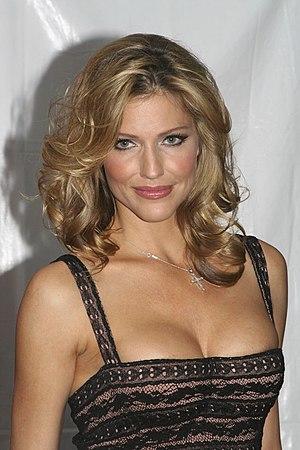
Lucifer est une série télévisée américaine créée par Tom Kapinos, adaptée du personnage de bandes dessinées créé par Neil Gaiman, Sam Kieth et Mike Dringenberg, diffusée simultanément du 25 janvier 2016 au 28 mai 2018, pour les 57 premiers épisodes, sur le réseau Fox aux États-Unis et sur le réseau CTV, au Canada. La diffusion se poursuivra dès 2019 sur Netflix.
Tricia Helfer, née le 11 avril 1974, est un mannequin et une actrice canadienne. Elle est essentiellement connue pour ses rôles de Charlotte Richards dans la série Lucifer, Numéro Six dans la série télévisée Battlestar Galactica et de l'avocate d'affaires Alex Clark dans la série The Firm, dérivée du film du même nom.